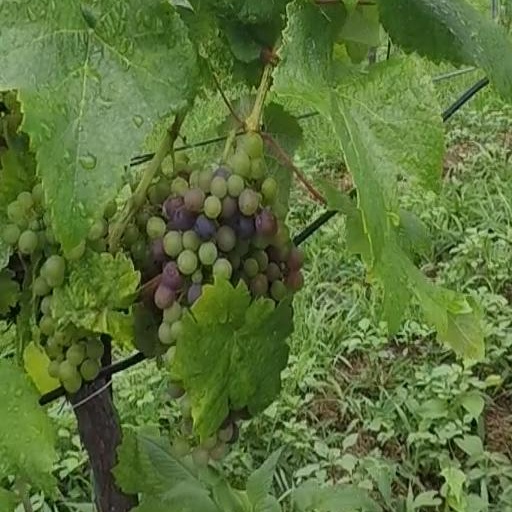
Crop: grape